Pterodactyloidea

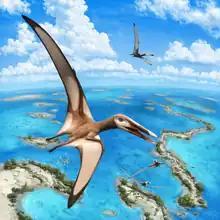
Reconstruction of "Mimodactylus", a marine pteranodontoid

There are competing theories of pterodactyloid phylogeny. Below is cladogram following a topology recovered by Brian Andres, using the most recent iteration of his data set (Andres, 2021). This study found the two traditional groupings of ctenochasmatoids and kin as an early branching group, with all other pterodactyloids grouped into the Eupterodactyloidea. A simplified version of the cladogram included in that publication is shown below.